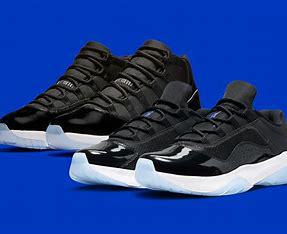
Brand: Jordan
Model: 11 Cmft